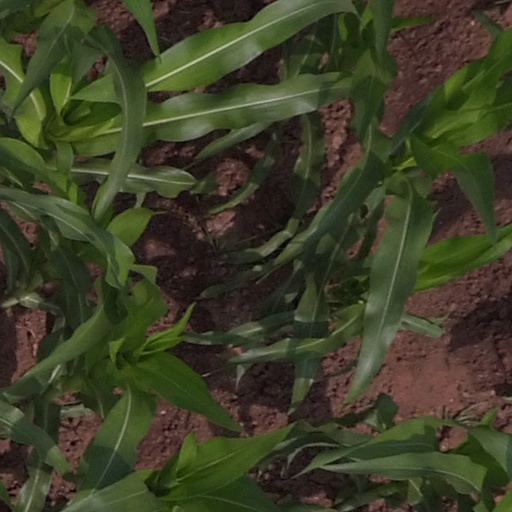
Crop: maize; corn